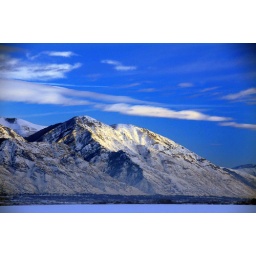
mountains by provo from af boat harbor